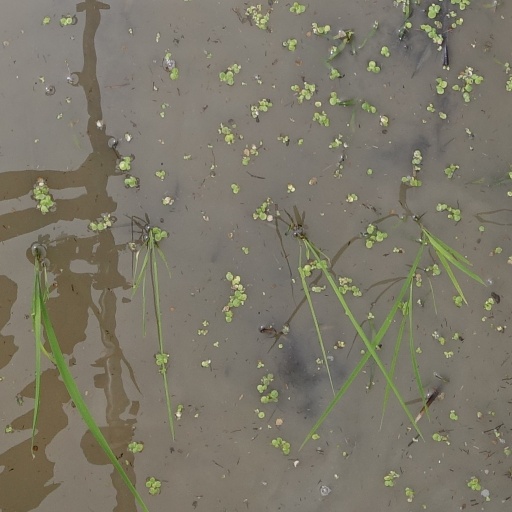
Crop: rice